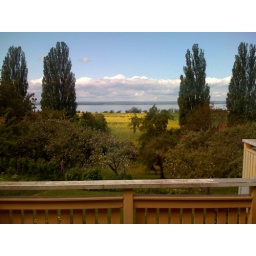
view from the back deck of Eric's friends house in Grana. orchard + fields + lake in the background.